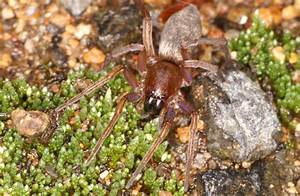
Label: ragno